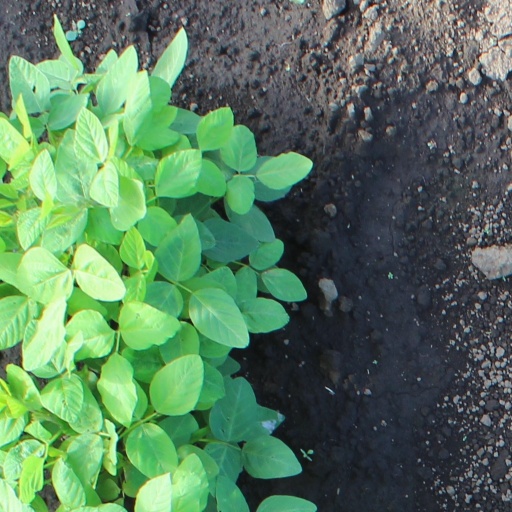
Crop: soybean